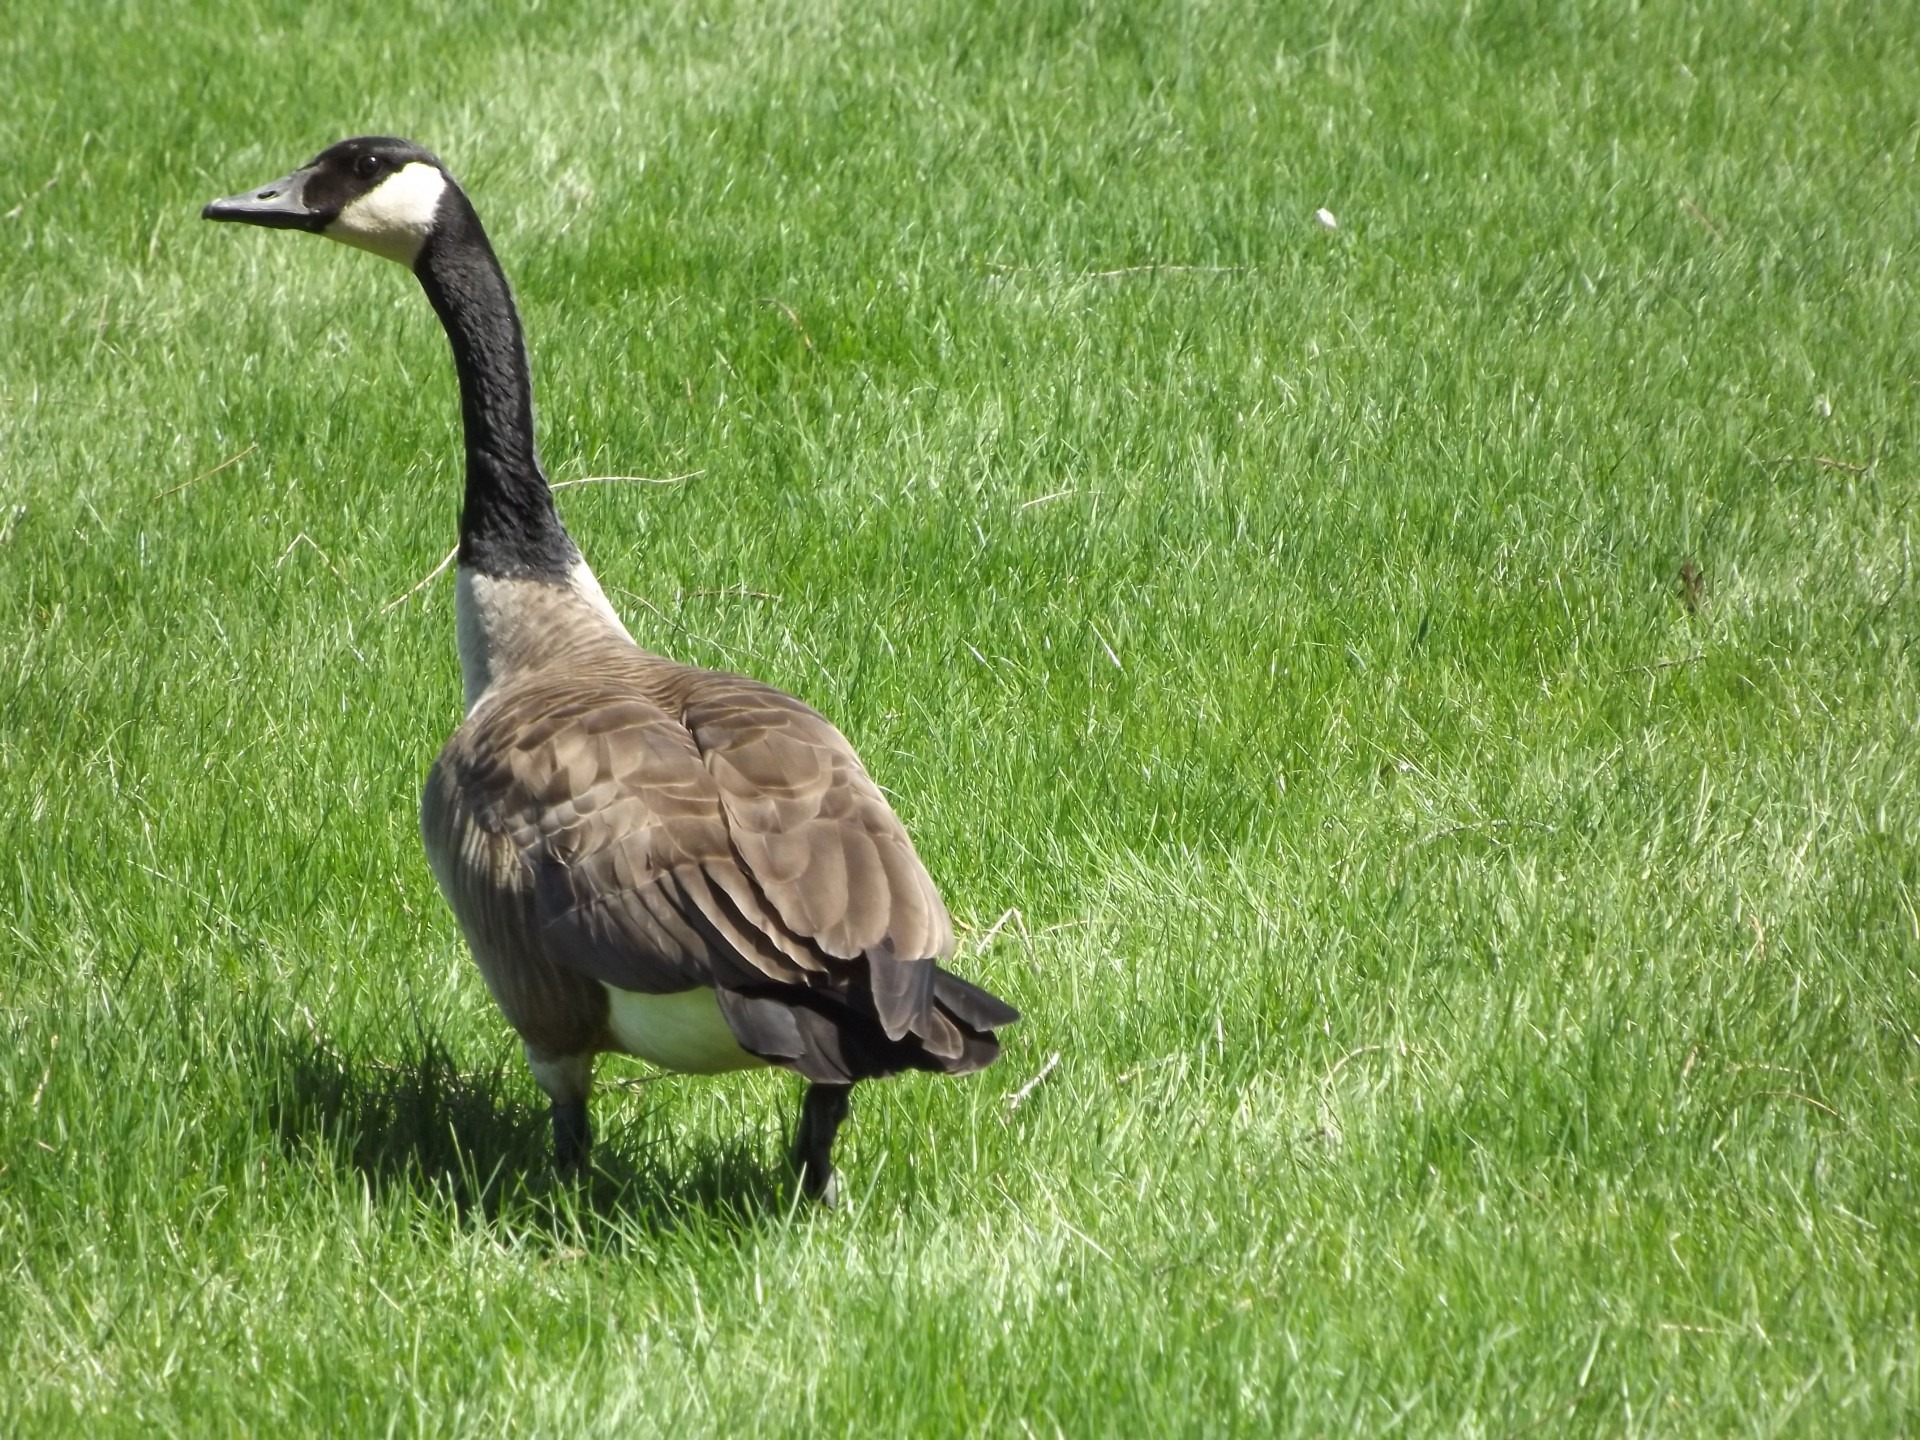
grass, bird, field, prairie, wildlife, beak, fowl, fauna, duck, goose, geese, canadian, vertebrate, waterfowl, water bird, ducks geese and swans, honk